Helene Minkin

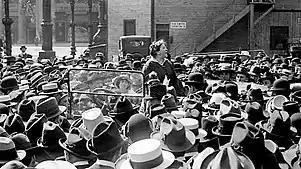
Emma Goldman addressing a rally at Union Square, New York, 1916.

Another driving force behind Minkin's growing interest in anarchism was her roommate and friend Emma Goldman, who lived in the Minkin home for a brief period along with Helene, Isaac Minkin, and Anna Minkin. Goldman was also a Jewish immigrant from Russia who had emigrated just two years earlier. Helene and Emma both worked in the poor conditions of New York garment factories - an occupation popular among female Jewish immigrants. However, Goldman was not like Minkin in all respects - in contrast to the platform of the German anarchist circles the two frequented, Goldman was particularly interested in a feminist perspective. She criticized the anarchist movements’ marginalization of women within its leadership circles with pointed comments directed towards Johann Most, with whom she had a brief intimate relationship and is credited with launching her political career. Though Most had the intention of continuing the relationship, Goldman claimed that she was convinced otherwise due to his domestic intentions for her.